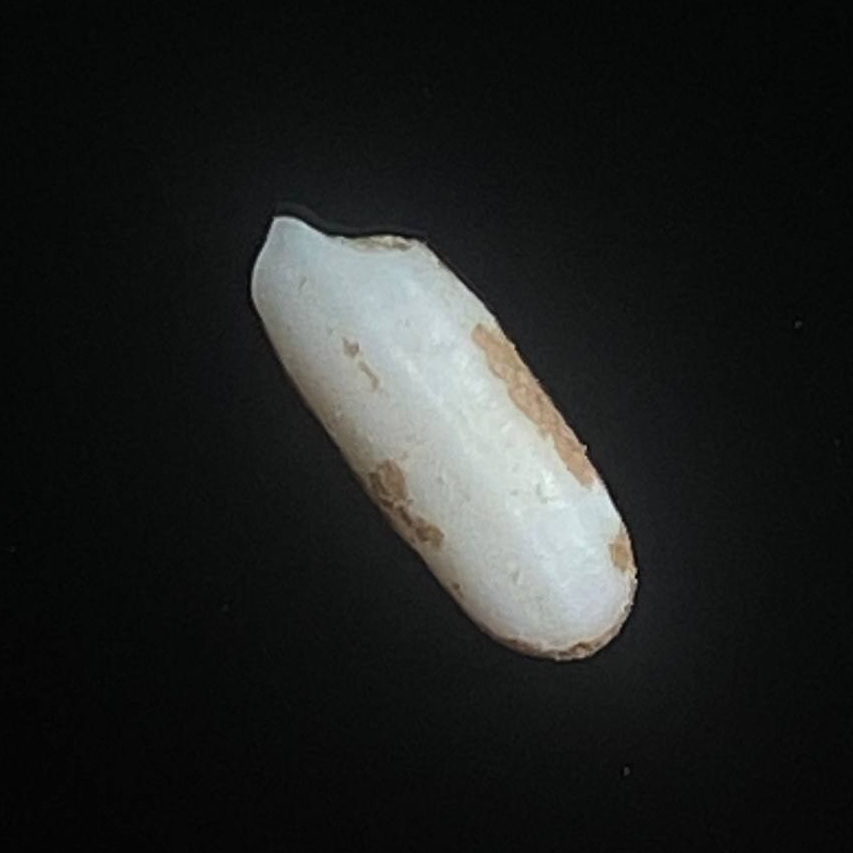
Rice variety: Lal_Binni